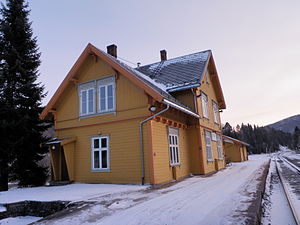
Singsås Station
Singsås Station er en jernbanestation på Rørosbanen, der ligger i byområdet Singsås i Midtre Gauldal kommune i Norge. Stationen består af to spor, en perron, en stationsbygning med ventesal og et pakhus, der ligesom stationsbygningen er opført i gulmalet træ.